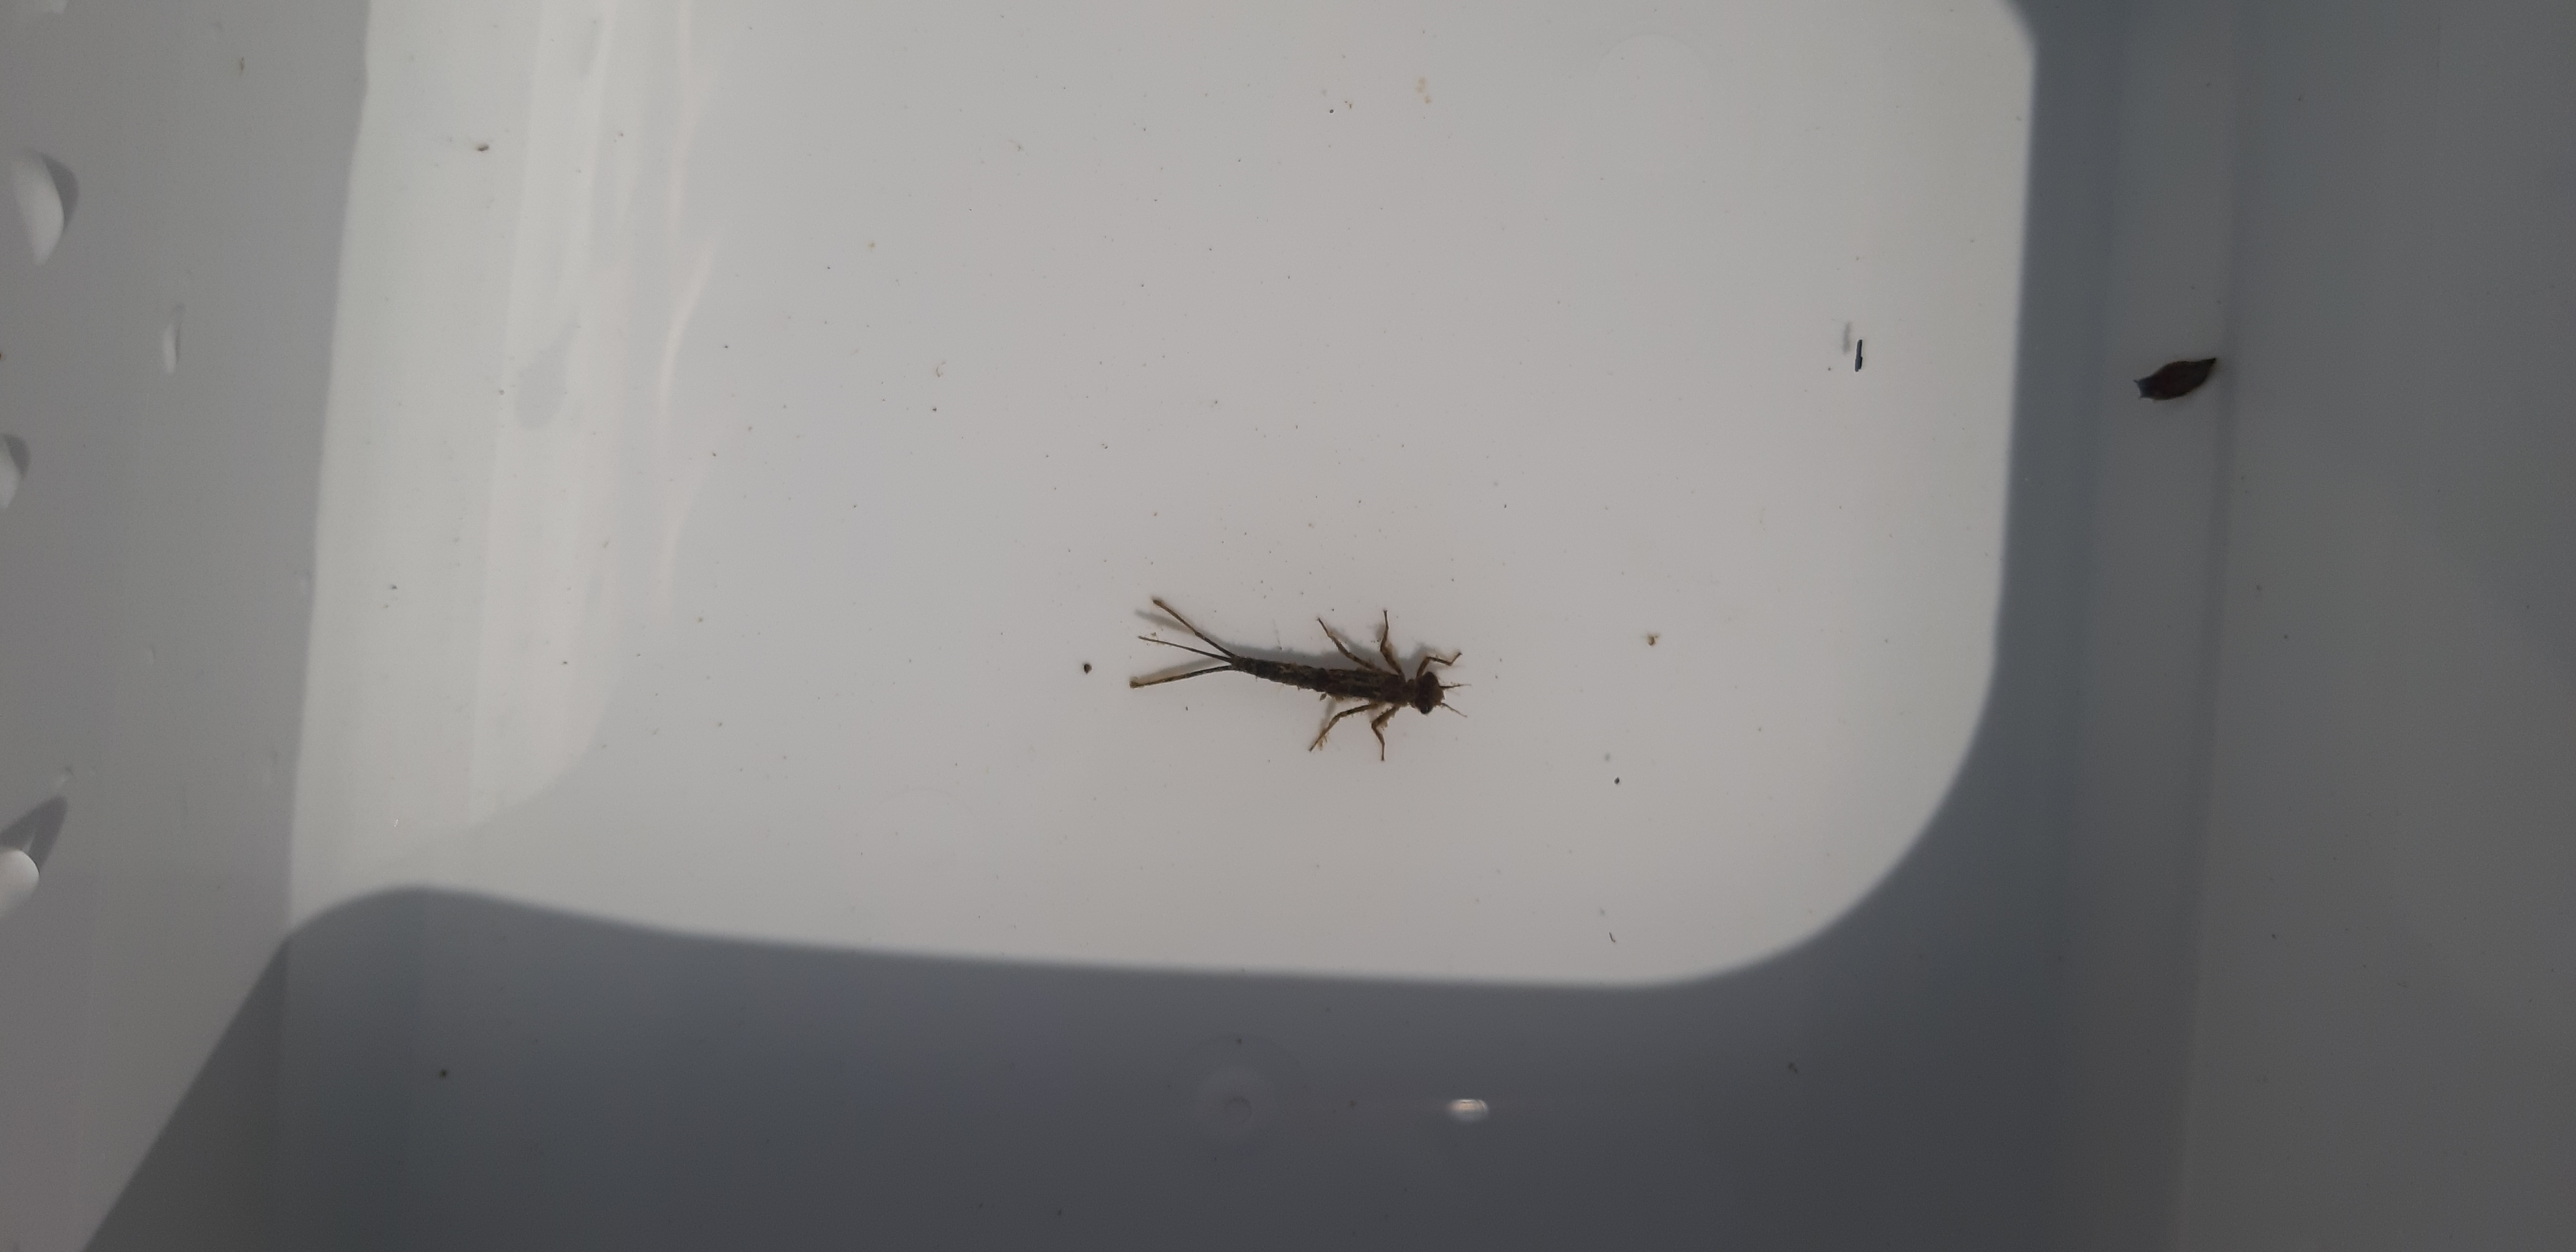
Macroinvertebrate group: damselflies